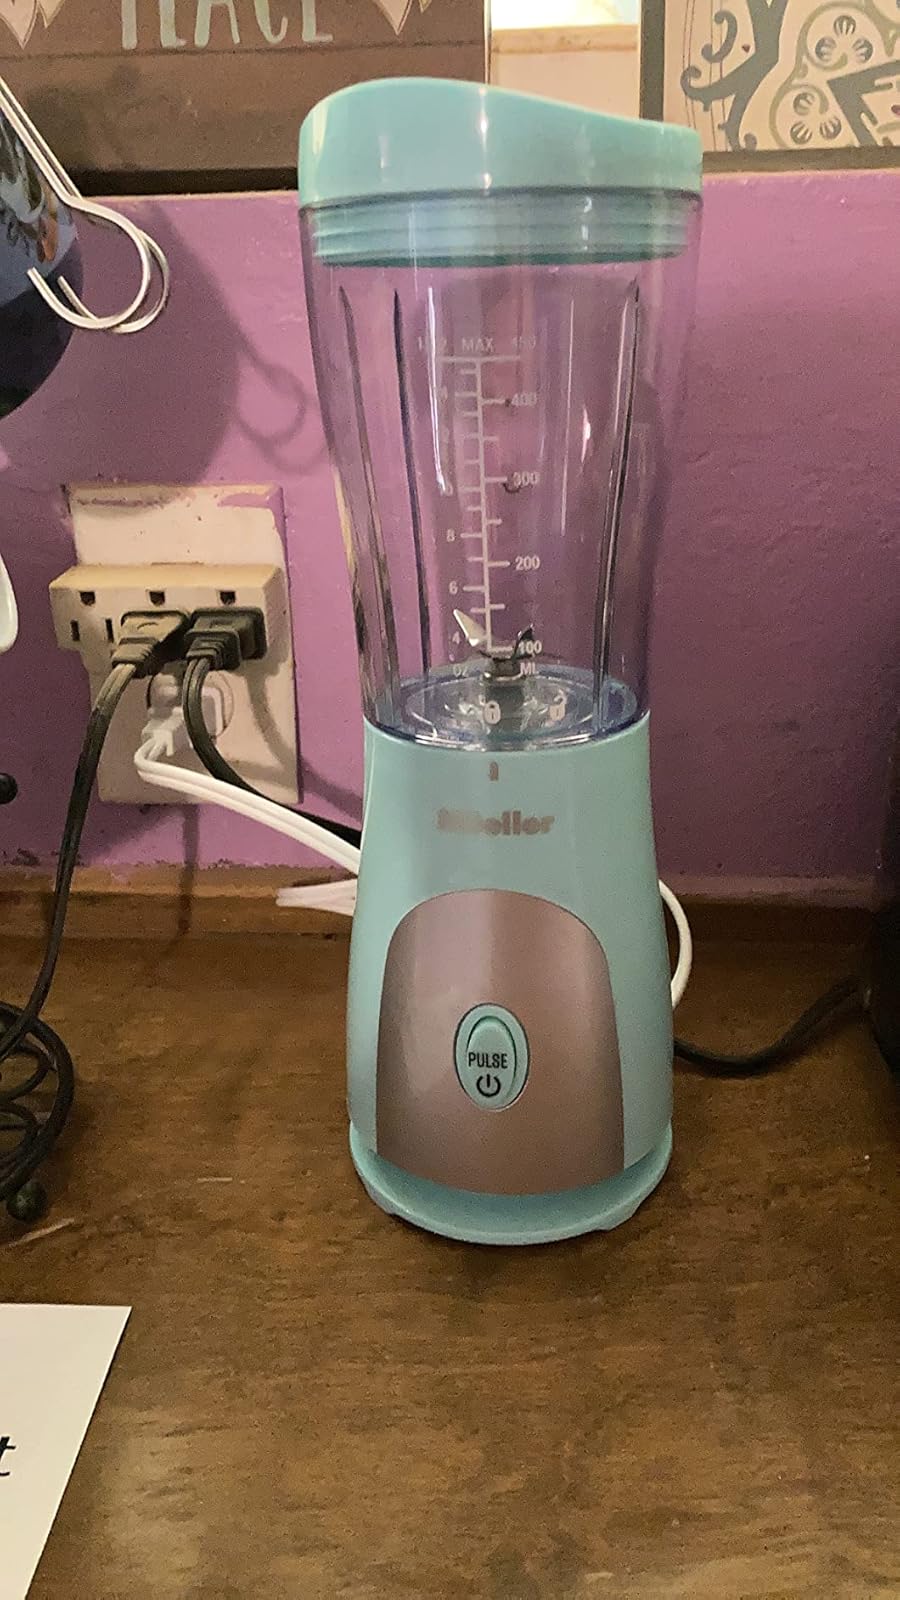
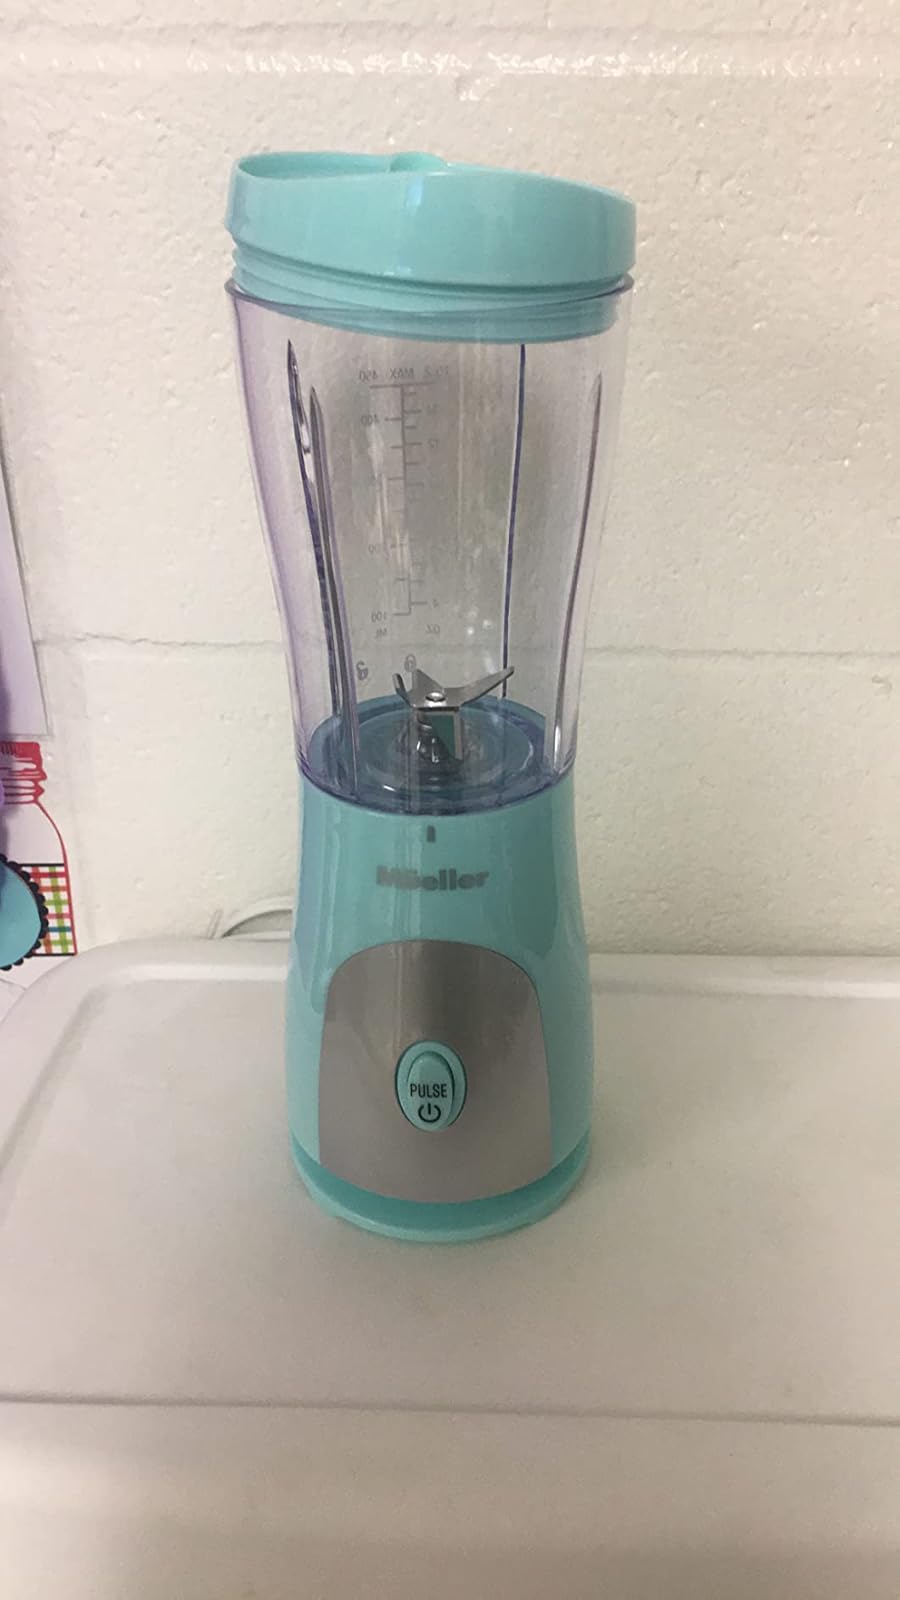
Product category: items_blender
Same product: yes